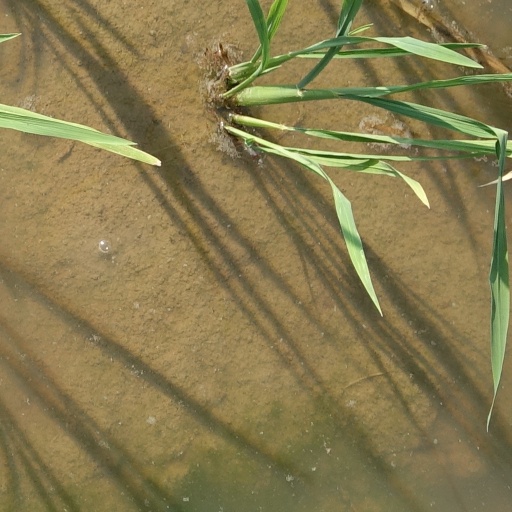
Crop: rice